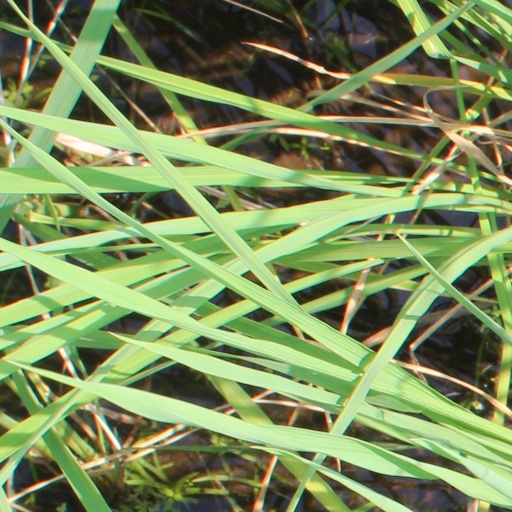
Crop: rice